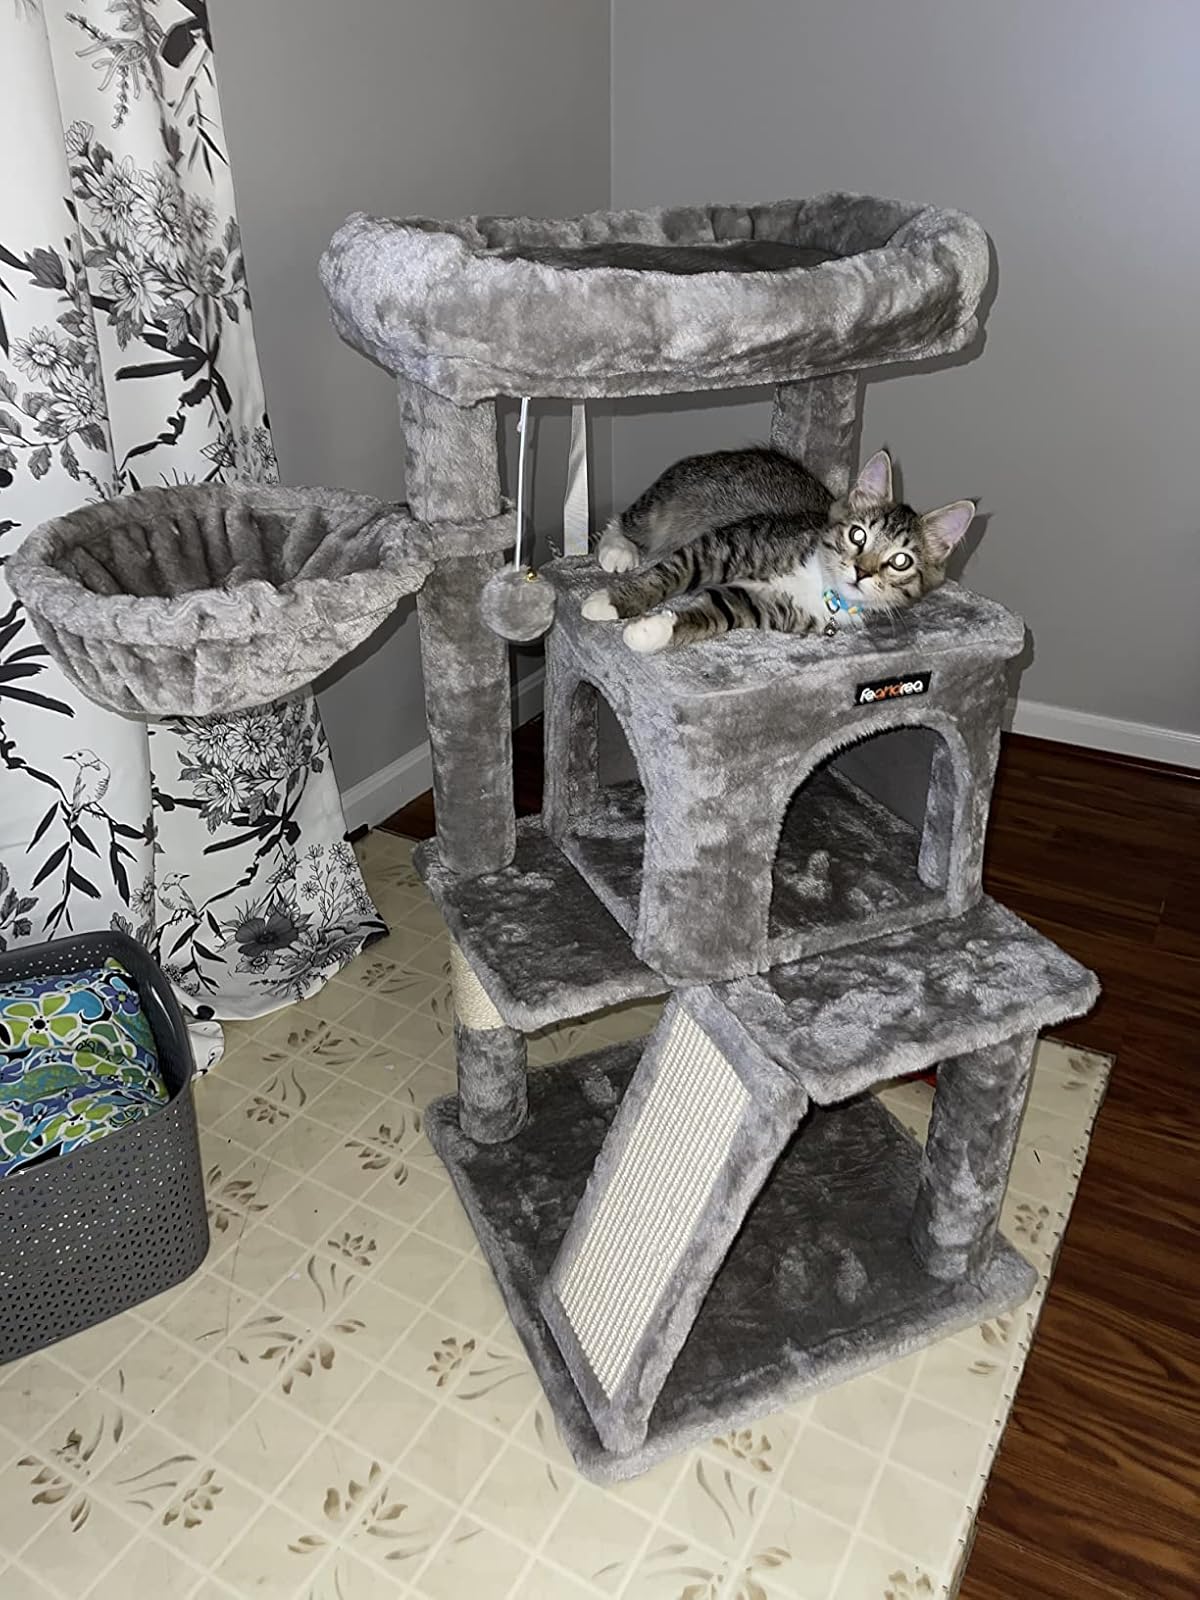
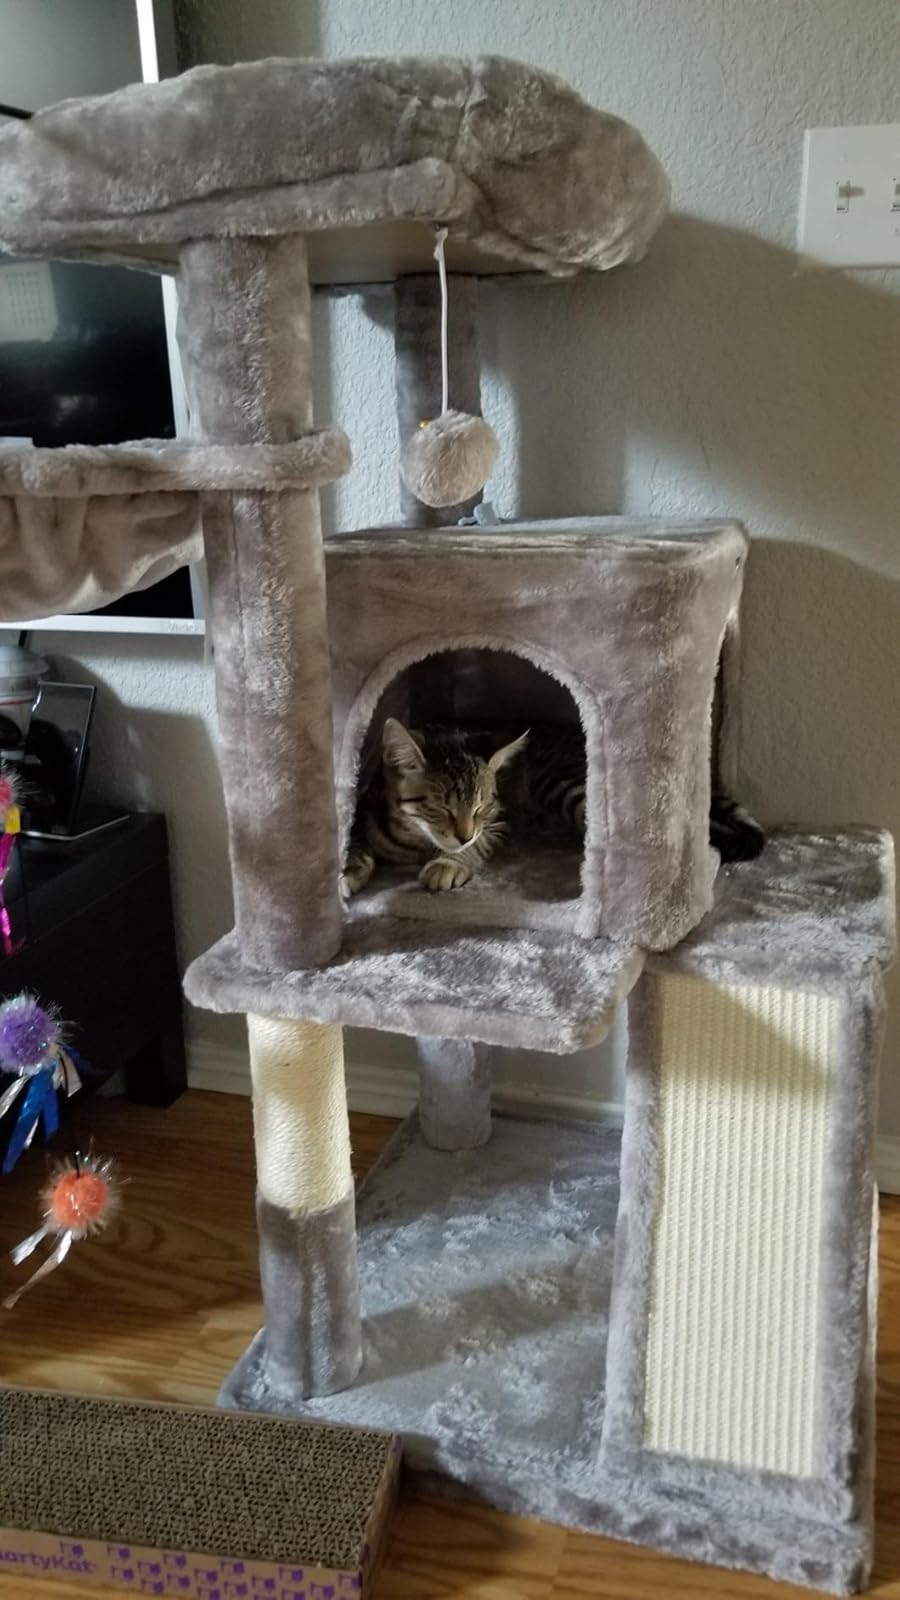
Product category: items_cat tree
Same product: yes